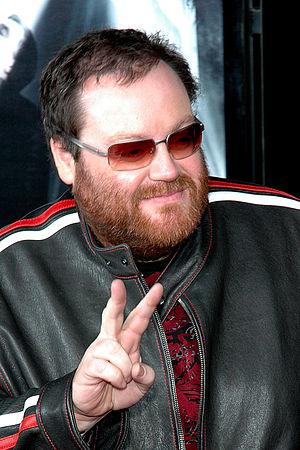
John Moore est un producteur, réalisateur et scénariste irlandais né en 1970 à Dundalk.
Max Payne est une série de jeux vidéo développée par Remedy Entertainment et par Rockstar Studios. La série est nommée d'après le protagoniste Max Payne, policier à la Drug Enforcement Administration puis détective à New York City Police Department.